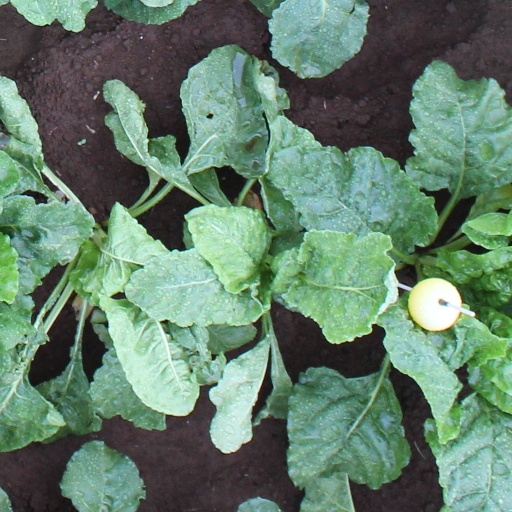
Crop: sugar beet